Exorcist: The Beginning

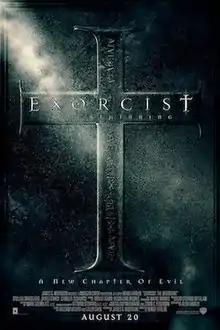
Theatrical release poster

Exorcist: The Beginning is a 2004 American supernatural horror film directed by Renny Harlin from a screenplay by Alexi Hawley. It is the fourth installment in "The Exorcist" film series and serves as a prequel to "The Exorcist" (1973). The film stars Stellan Skarsgård, Izabella Scorupco, and James D'Arcy. The film follows Father Lankester Merrin, whose faith has been renounced after his experiences in World War II, as he works as an archeologist and discovers dark occurrences while excavating in Kenya.